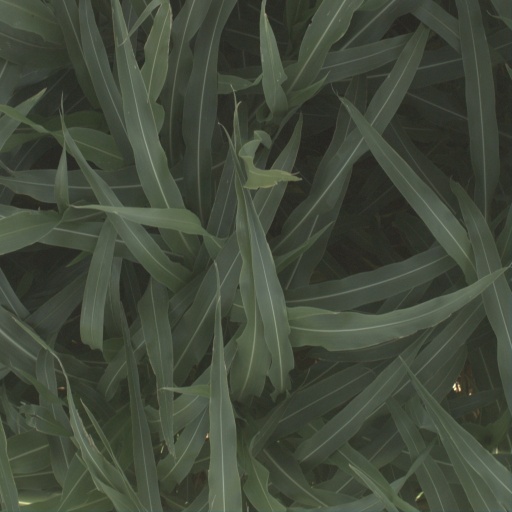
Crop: sorghum